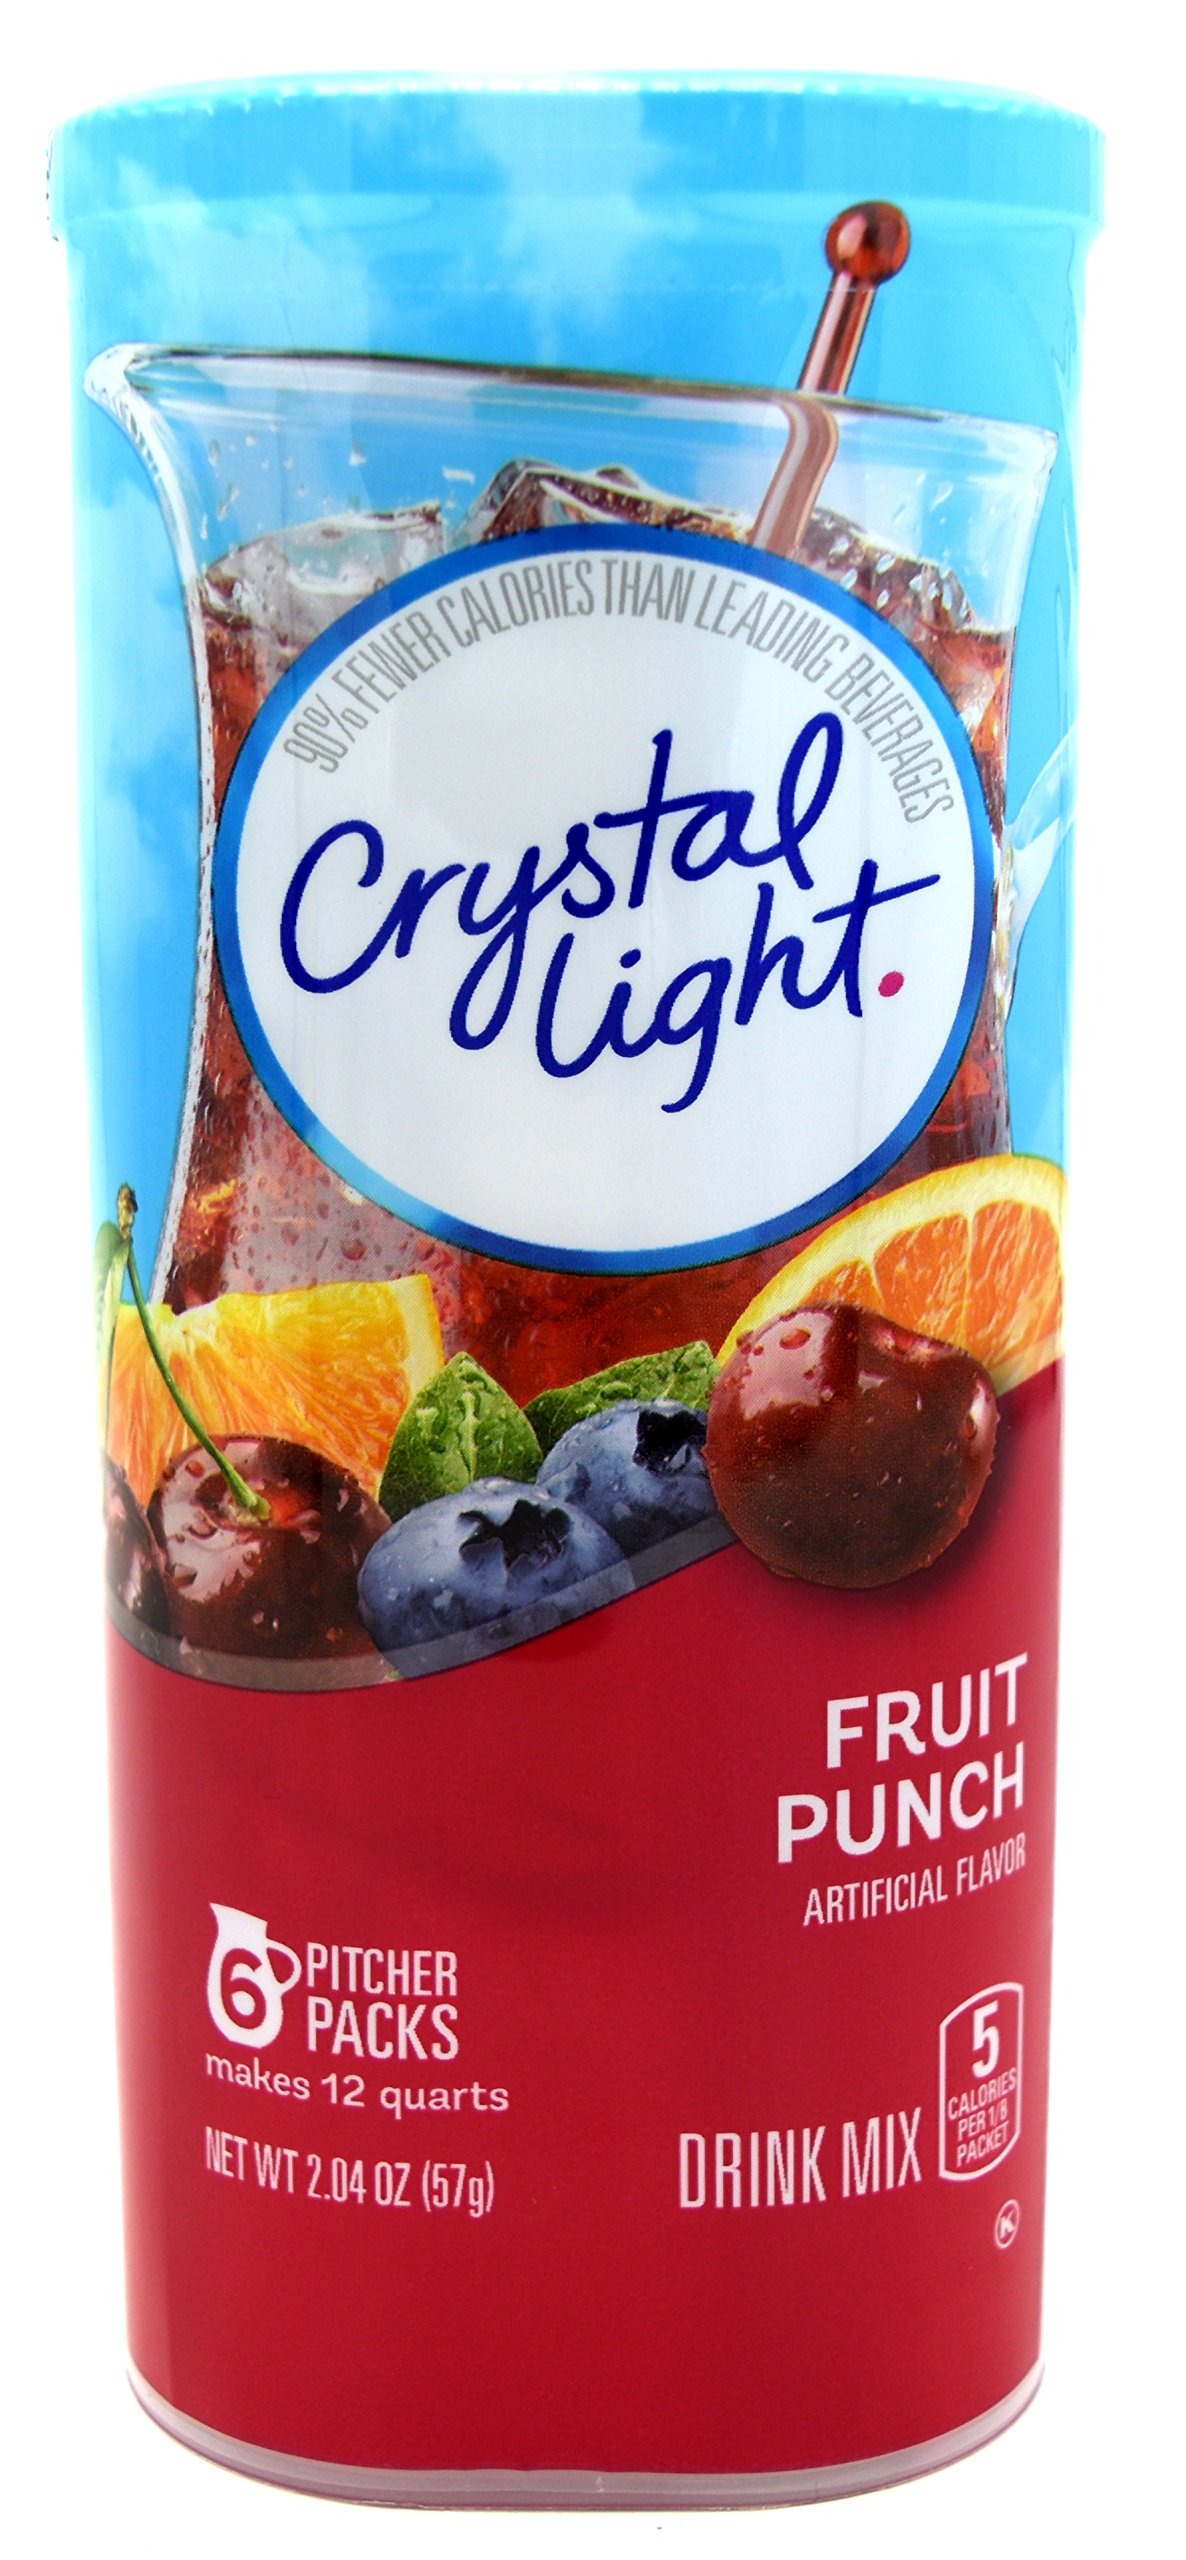
Item Name: Crystal Light Fruit Punch Drink Mix, 12-Quart Canister (Pack Of 8)
Bullet Point 1: Each Canister Contains 6 2-Quart (6 2-Liter) Packets
Bullet Point 2: Low in Sodium and Caffeine Free
Bullet Point 3: Gluten Free and Kosher
Bullet Point 4: Each 8 Ounce (237 ml) Serving Contains 5 Calories
Product Description: Crystal Light turns the water you need into the water you will love. It transforms ordinary water with fabulous fruit flavors and tantalizing teas. Each sip is the perfect way to refresh, renew and satisfy your thirst for something different.
Value: 8.0
Unit: count

Price: 8.975